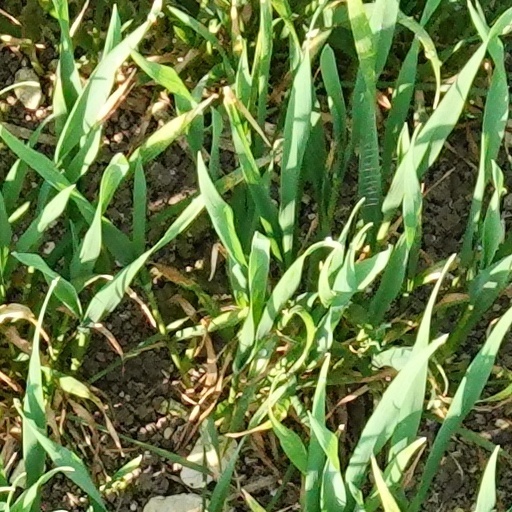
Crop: wheat